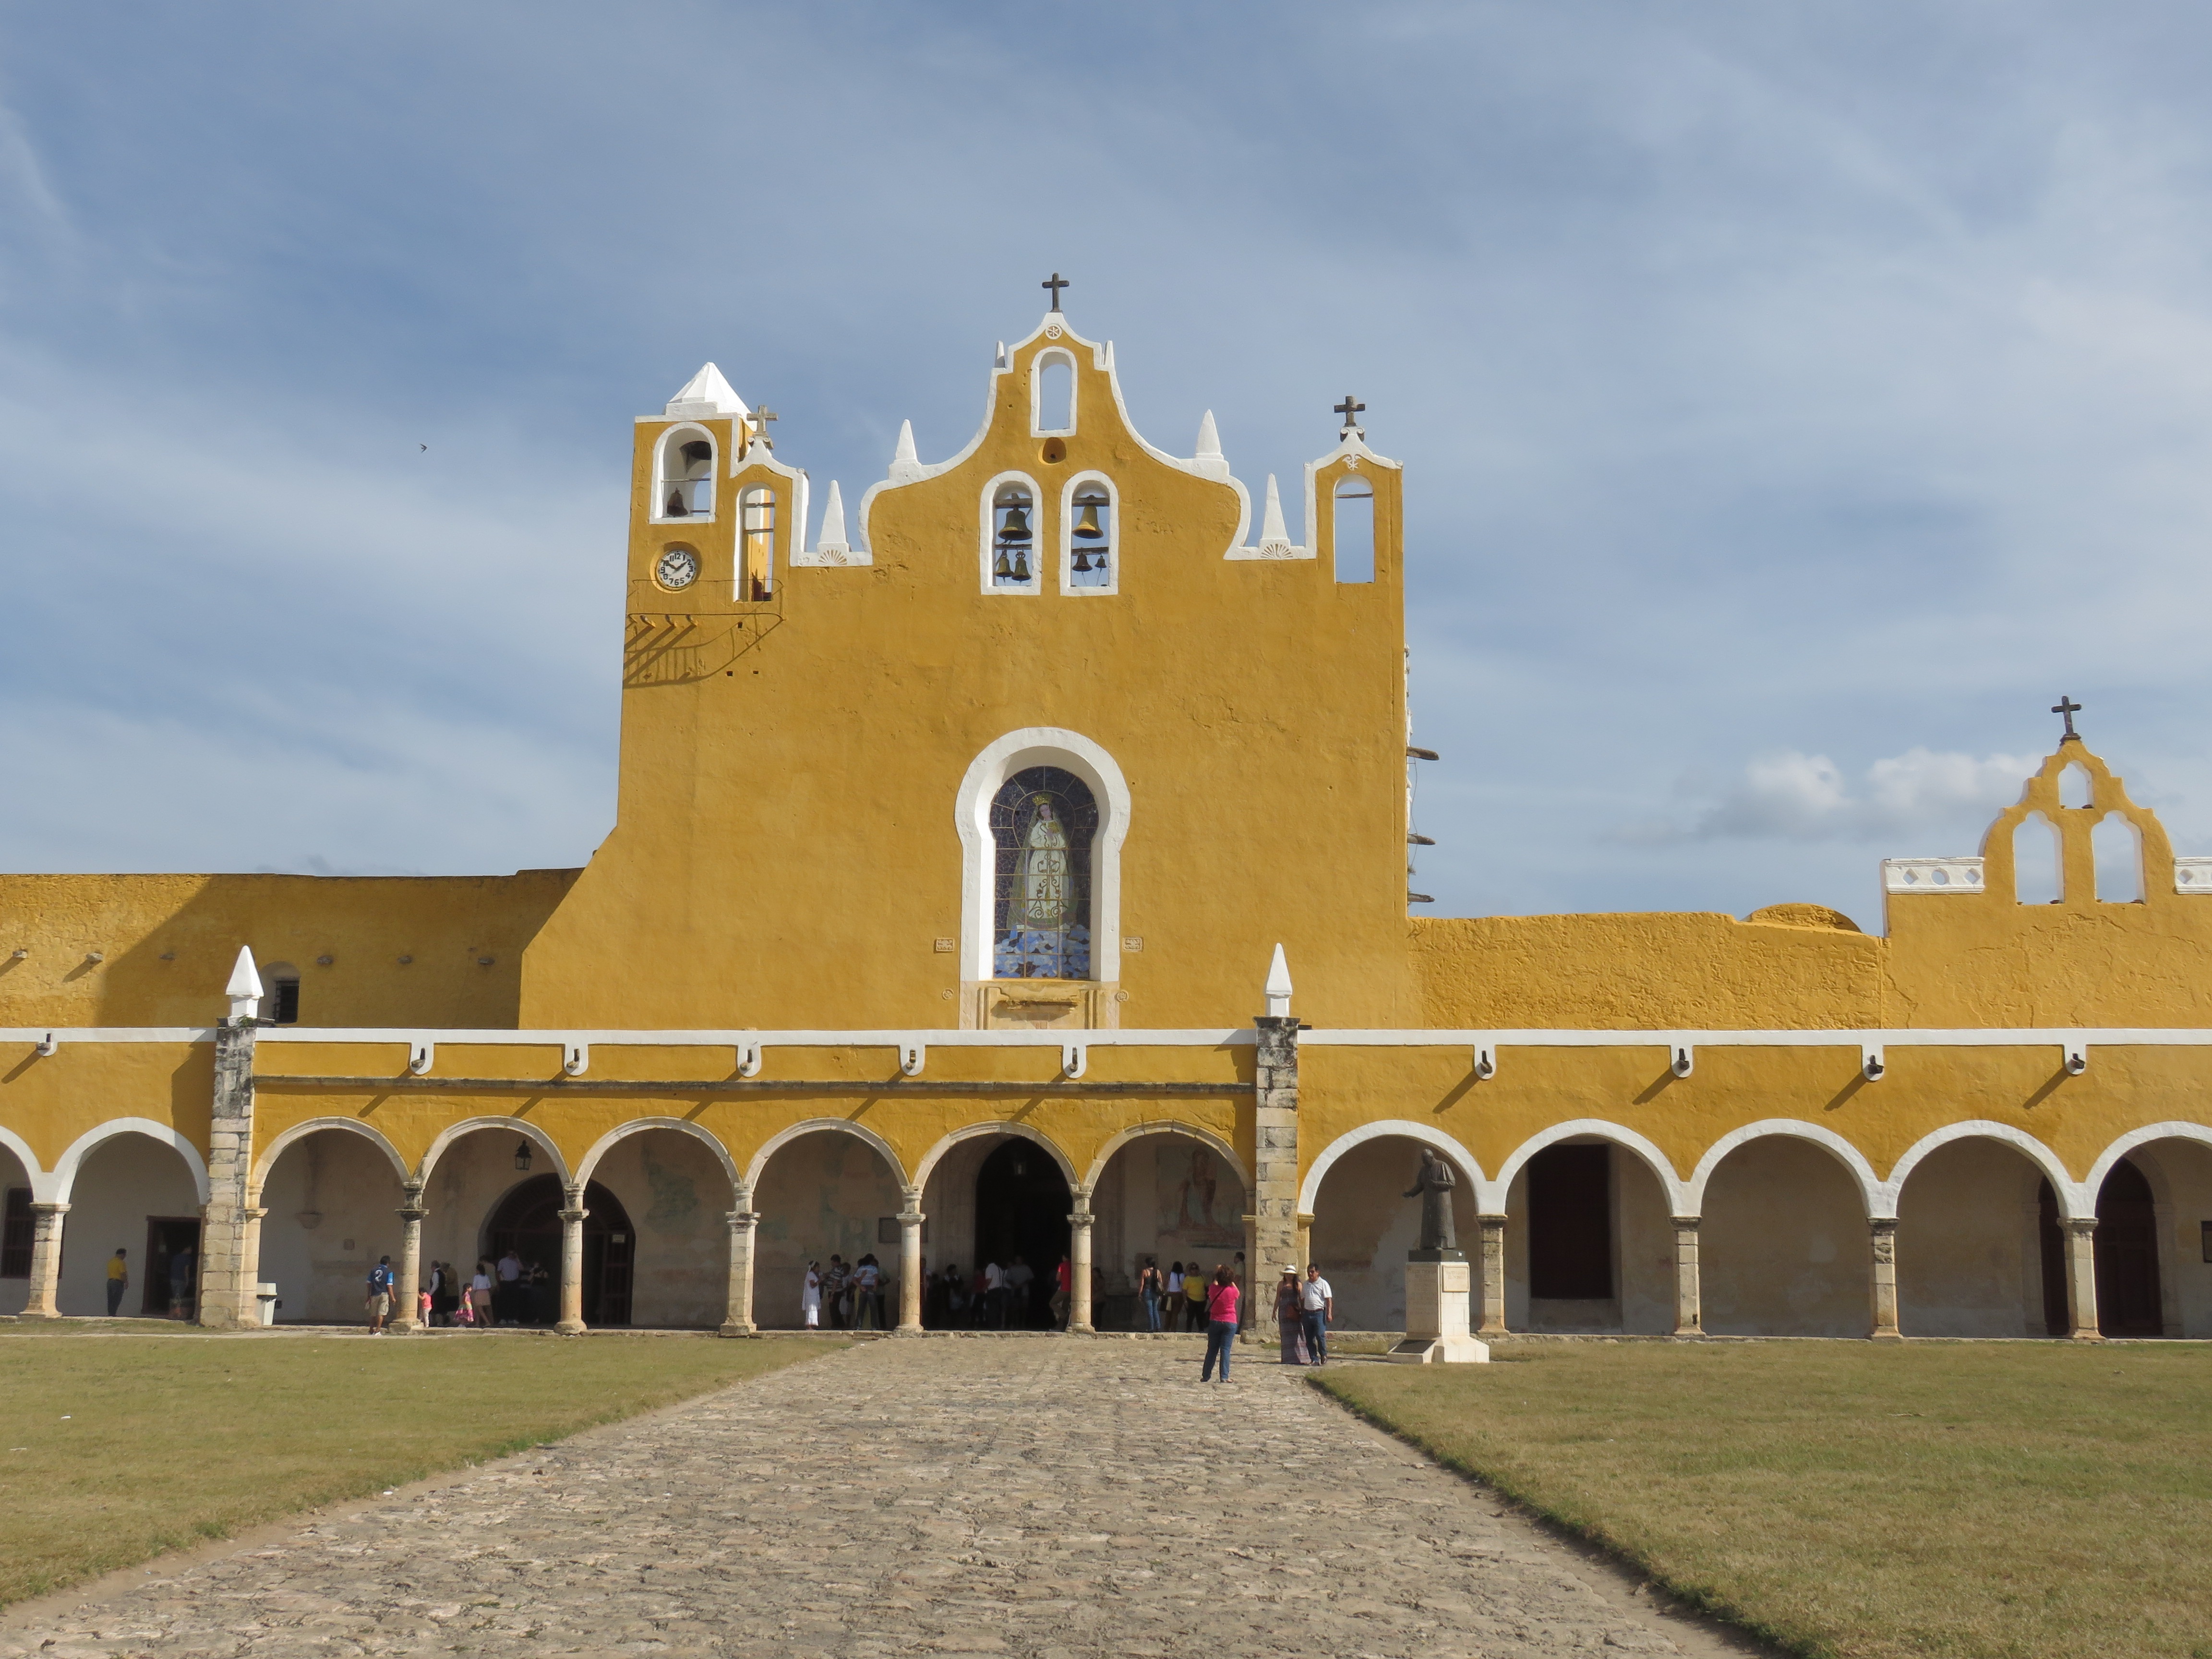
architecture, building, chateau, church, chapel, place of worship, monastery, abbey, virgin, estate, yucatan, spanish missions in california, izamal, magic town